Hyperart Thomasson

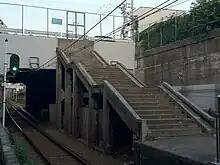
Example of a Useless Staircase

Also known as a Pure Staircase. A staircase that only goes up and down. Most used to have a door at the top. Some useless staircases exist that were useless right from completion, due to changes or mix-ups in the design.